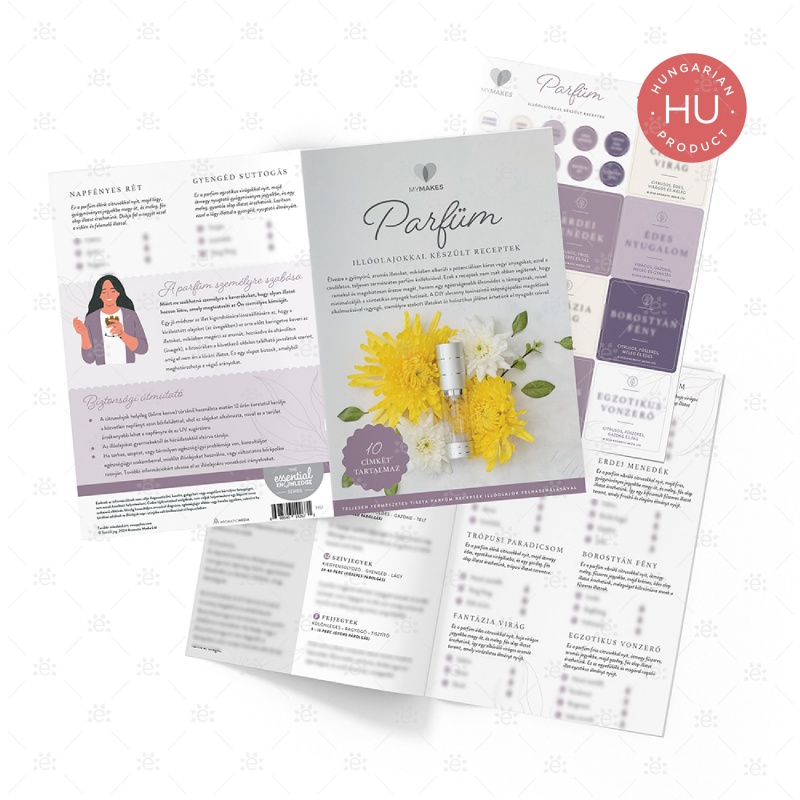
MyMakes : Purefume (Single Set) - HUNGARIAN
Crafting Beautiful Scents with Essential Oils - HUNGARIAN Experience the joy of creating your own personalised scents with our latest MyMakes: Purefume. Our Purefume collection is crafted to bring you delightful fragrances while steering clear of harmful chemicals. With Purefume, every blend is a step towards a more natural, toxin-free lifestyle. What’s Inside: Recipe brochure with 10 blend recipes Tips, hints, and safety information Usage guidance for creating your own purefumes A sheet of labels and cap stickers for each recipes to adorn your bottles Recipes include: Sunny Meadow: A cheerful uplift to brighten any day. Gentle Whisper : Subtly soothing for quiet moments. Citrus Blossom: Energising freshness to revitalise your spirit. Sweet Serenity : A tranquil blend for peaceful reflections. Floral Delight: Sweet florals to soothe and charm. Woodland Escape : A sophisticated herbal scent for a refreshing experience. Tropical Paradise: An exotic burst evoking sunlit shores. Amber Glow: Cosy and inviting with a hint of spice. Floral Fantasy: Enchanting florals for a magical touch. Exotic Allure: Captivating and uniquely inspiring. Perfect for Workshops MyMakes are ideal to use personally to complement your essential oil usage or to educate in a workshop or event setting where customers can make & create, following which they can then take away the remaining brochure and labels to inspire them to use their essential oils more. Workshop Sets are available that include 10 brochures & 10 label sheets, why not BULK buy and SAVE. We've created a unique multi use label that you can simply use as suggested in the brochure on your bottles, or on alternative sized bottles of your choice as you personalise and customise to your requirements. Maybe you wish to make a half sized bottle as a sample or a larger bottle into a room spray. The labels can be trimmed with scissors to fit a variety of bottles as illustrated and indicated on the label sheet. The instructions and recipes in this brochure are ideal for use with ‘ Precious Purefume airless spray bottles. These bottles not only produce a microspray but are also beautifully designed. You can, however use any fine-mist spray bottle you desire. Alternatively, you can adjust the oil blends for use in a 10ml roller bottle, topped with fractionated coconut oil. Essential oils: Required to create all the recipes as follows (but not included): Bergamot, Cardamom, Cedarwood, Clove, Copaiba, Frankincense, Grapefruit, Hawaiian Sandalwood, Jasmine, Juniper Berry, Lavender, Lemongrass, Lime, Neroli, Rose, Tangerine, Tea Tree, Vanilla, Wild Orange, Ylang Ylang. Additional ingredients/items required (but not included): Perfumer’s alcohol, ethanol or witch hazel Fractionated coconut oil (optional if creating as roller recipes instead of sprays) Precious Purefume airless pump bottles or Spray bottles (alternative option) 10ml roller bottles (alternative option) Contents: 1 Brochure & label set - HUNGARIAN --------------------------HUNGARIAN TEXT----------------------------
Brand: Aromatic Media
Category: Arts & Entertainment > Hobbies & Creative Arts > Arts & Crafts > Art & Craft Kits > Perfume Making Kits